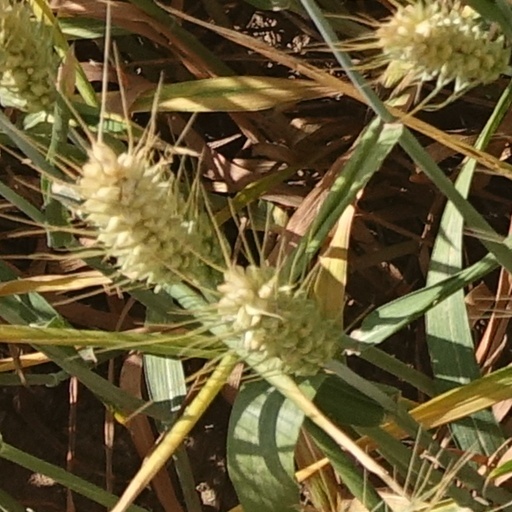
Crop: wheat